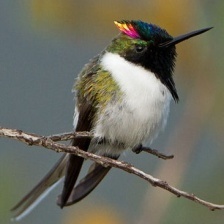
Species: HORNED SUNGEM
Scientific name: HELIACTIN BILOPHUS
ImageNet parent category: hummingbird